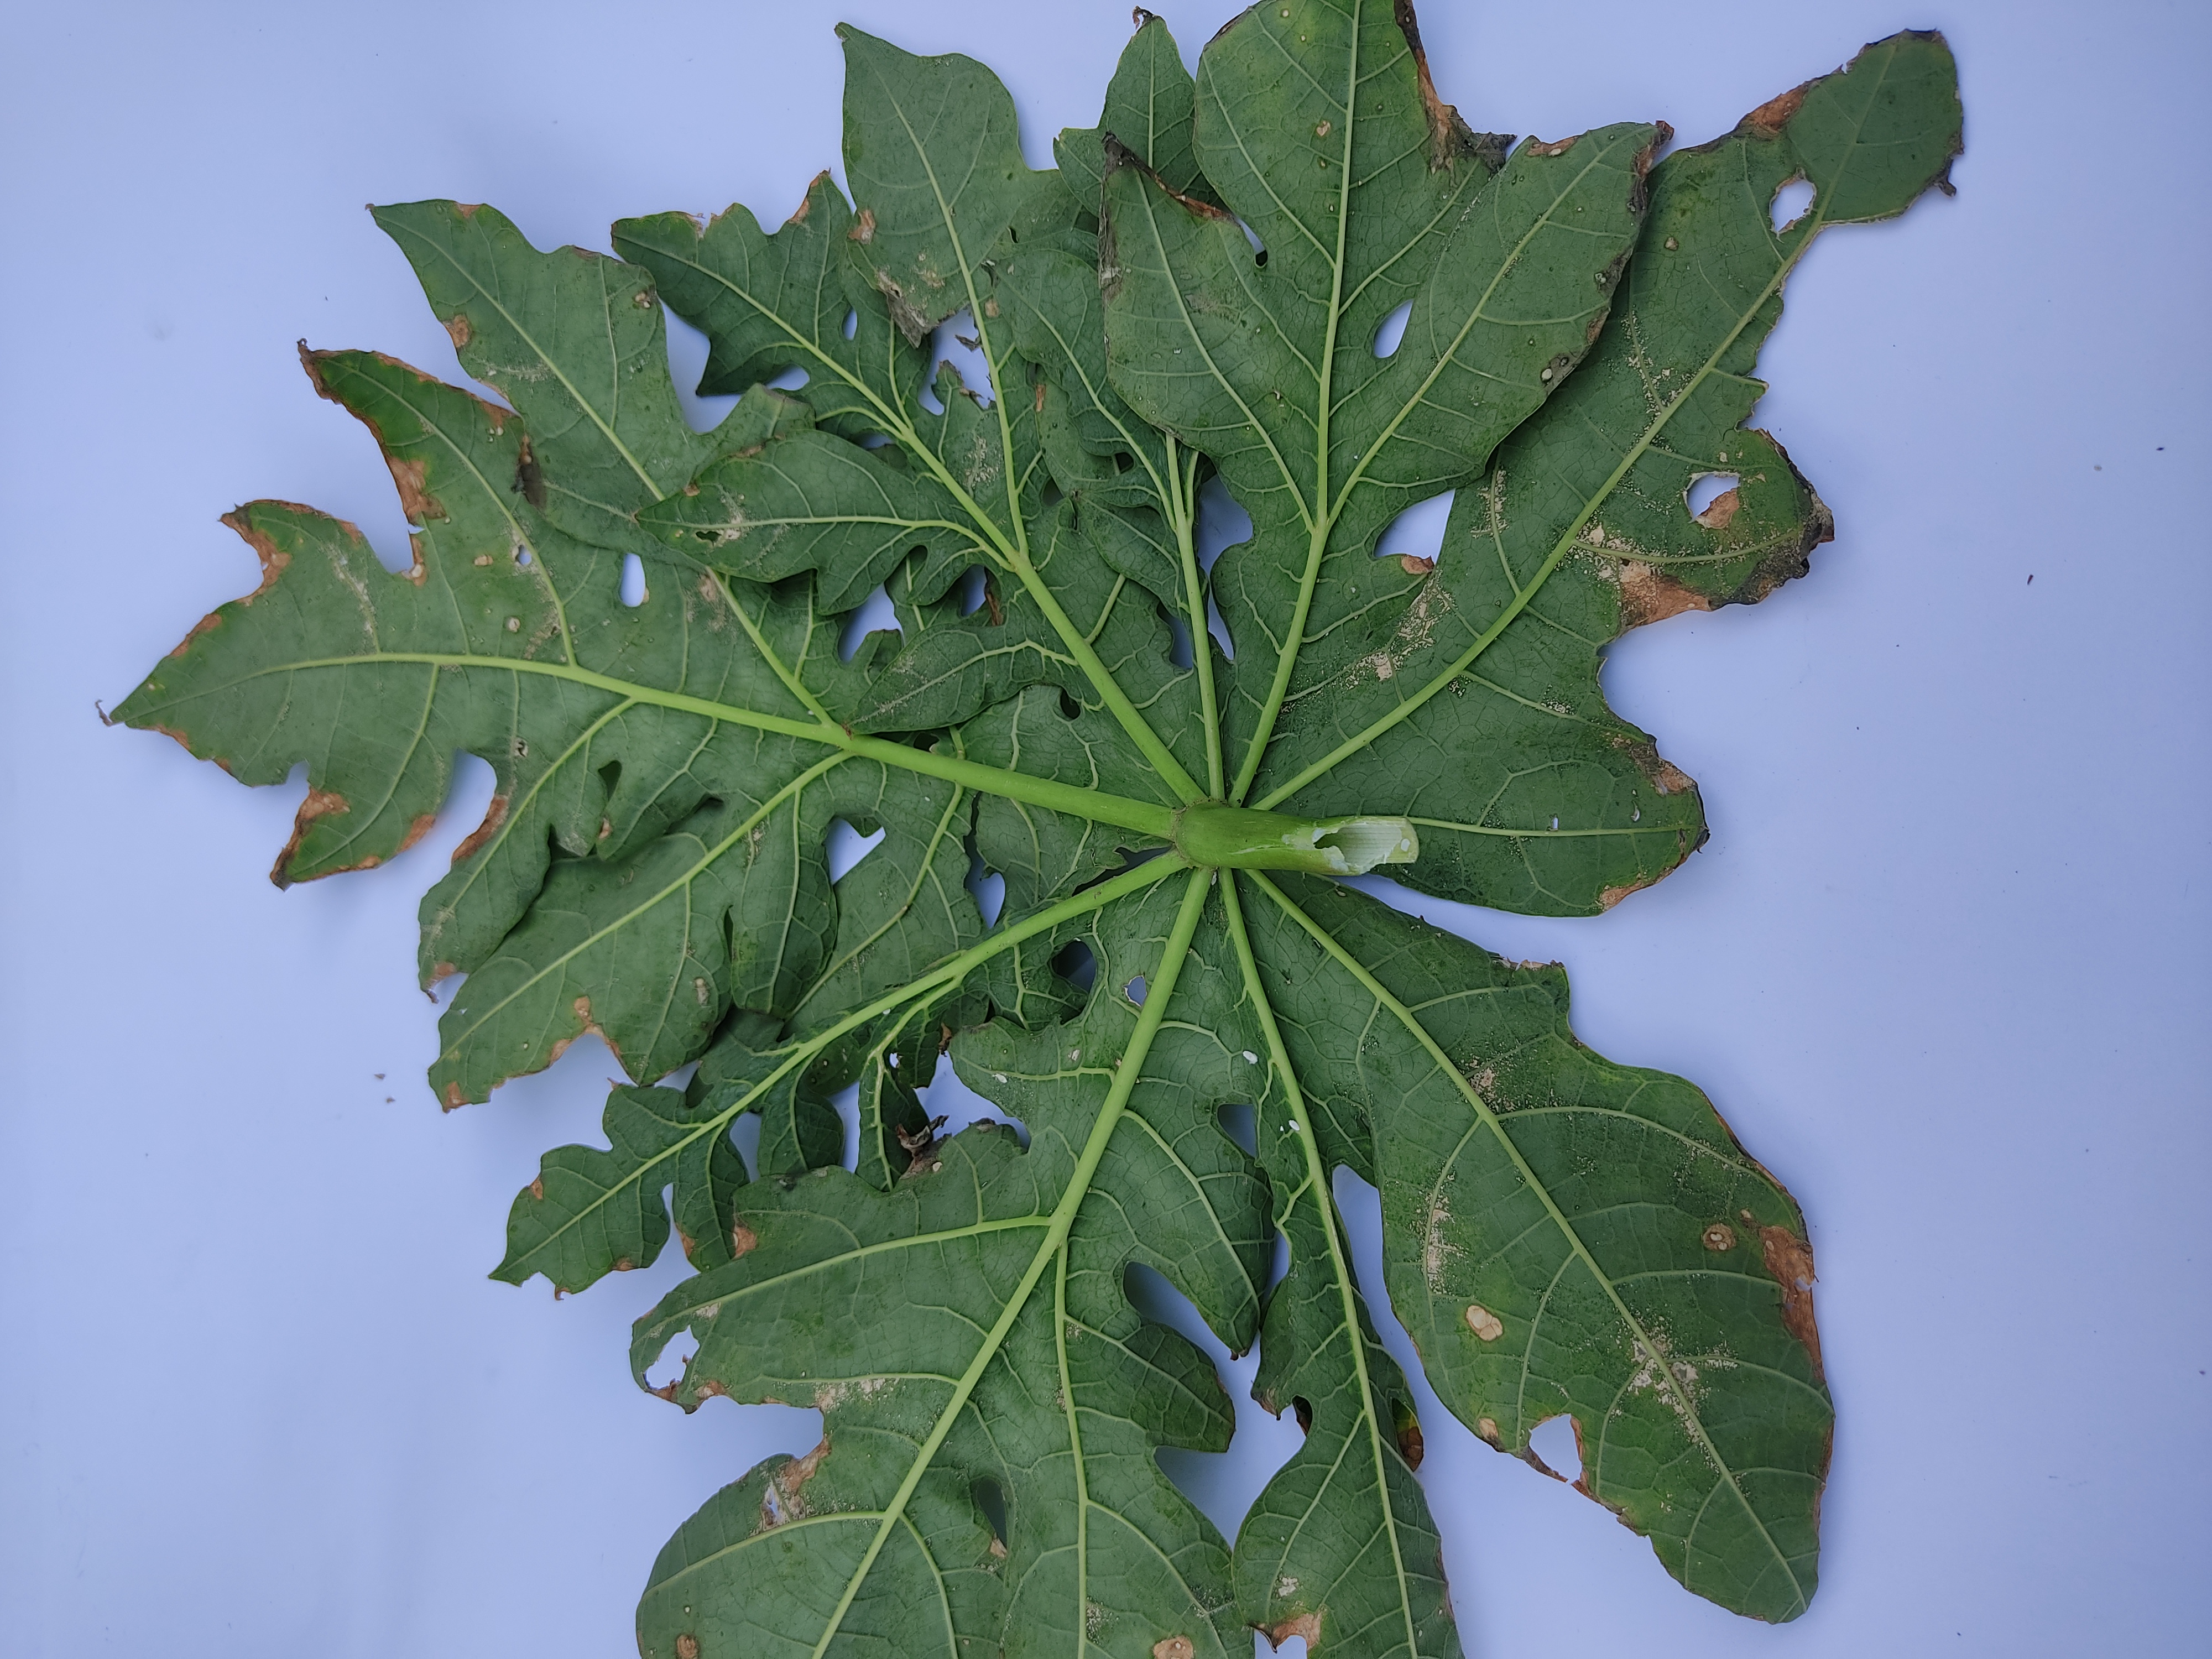
Label: Mite Disease